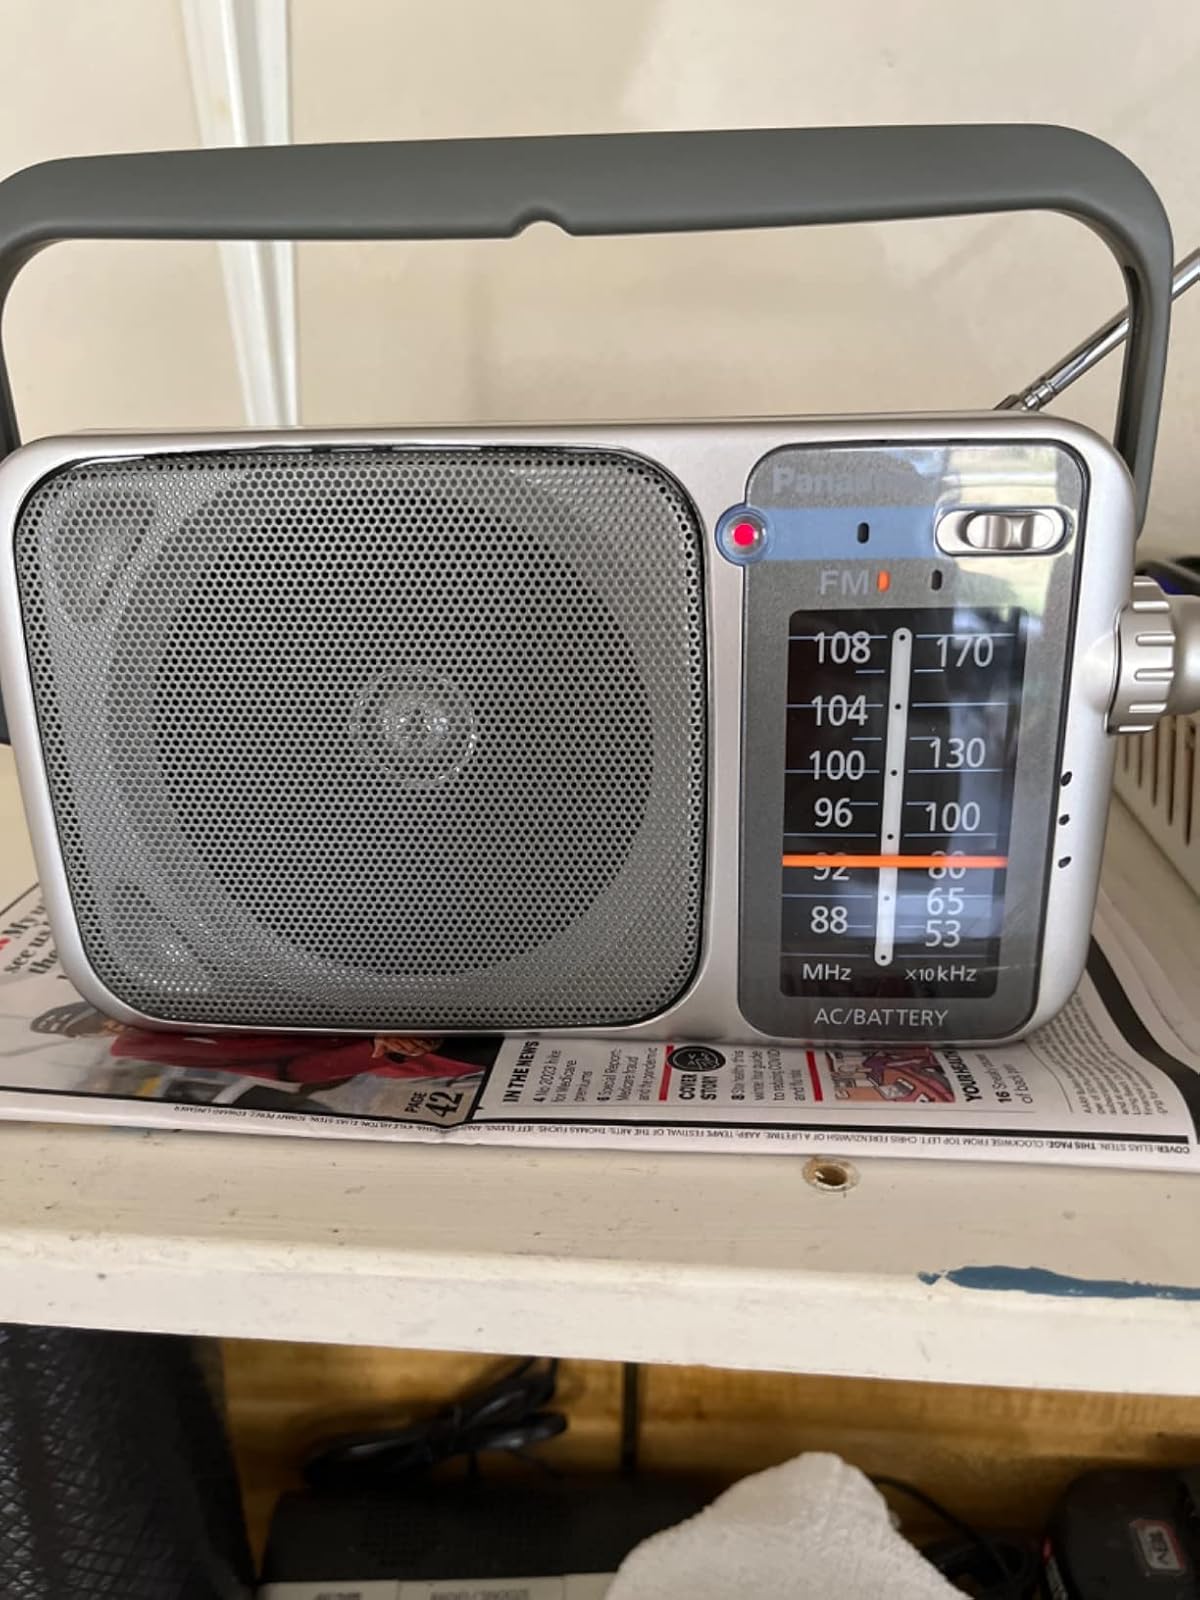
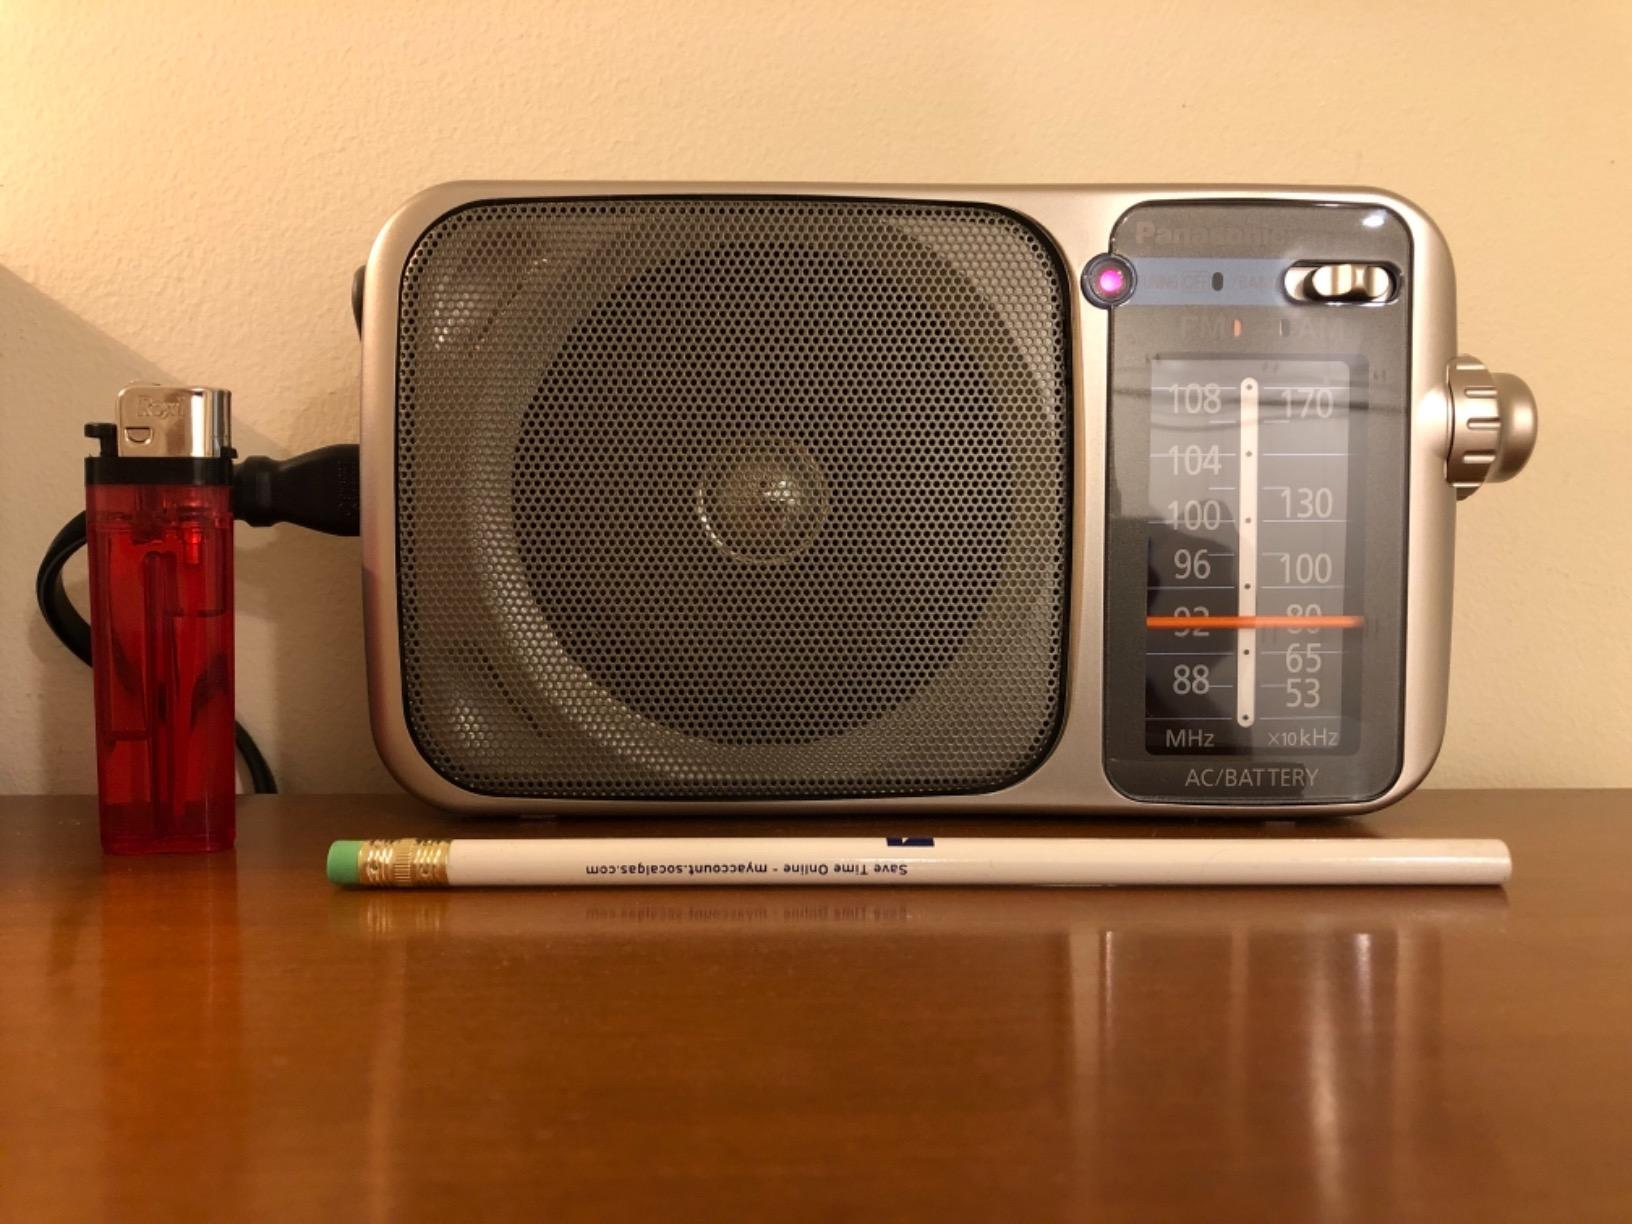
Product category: radio
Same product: yes